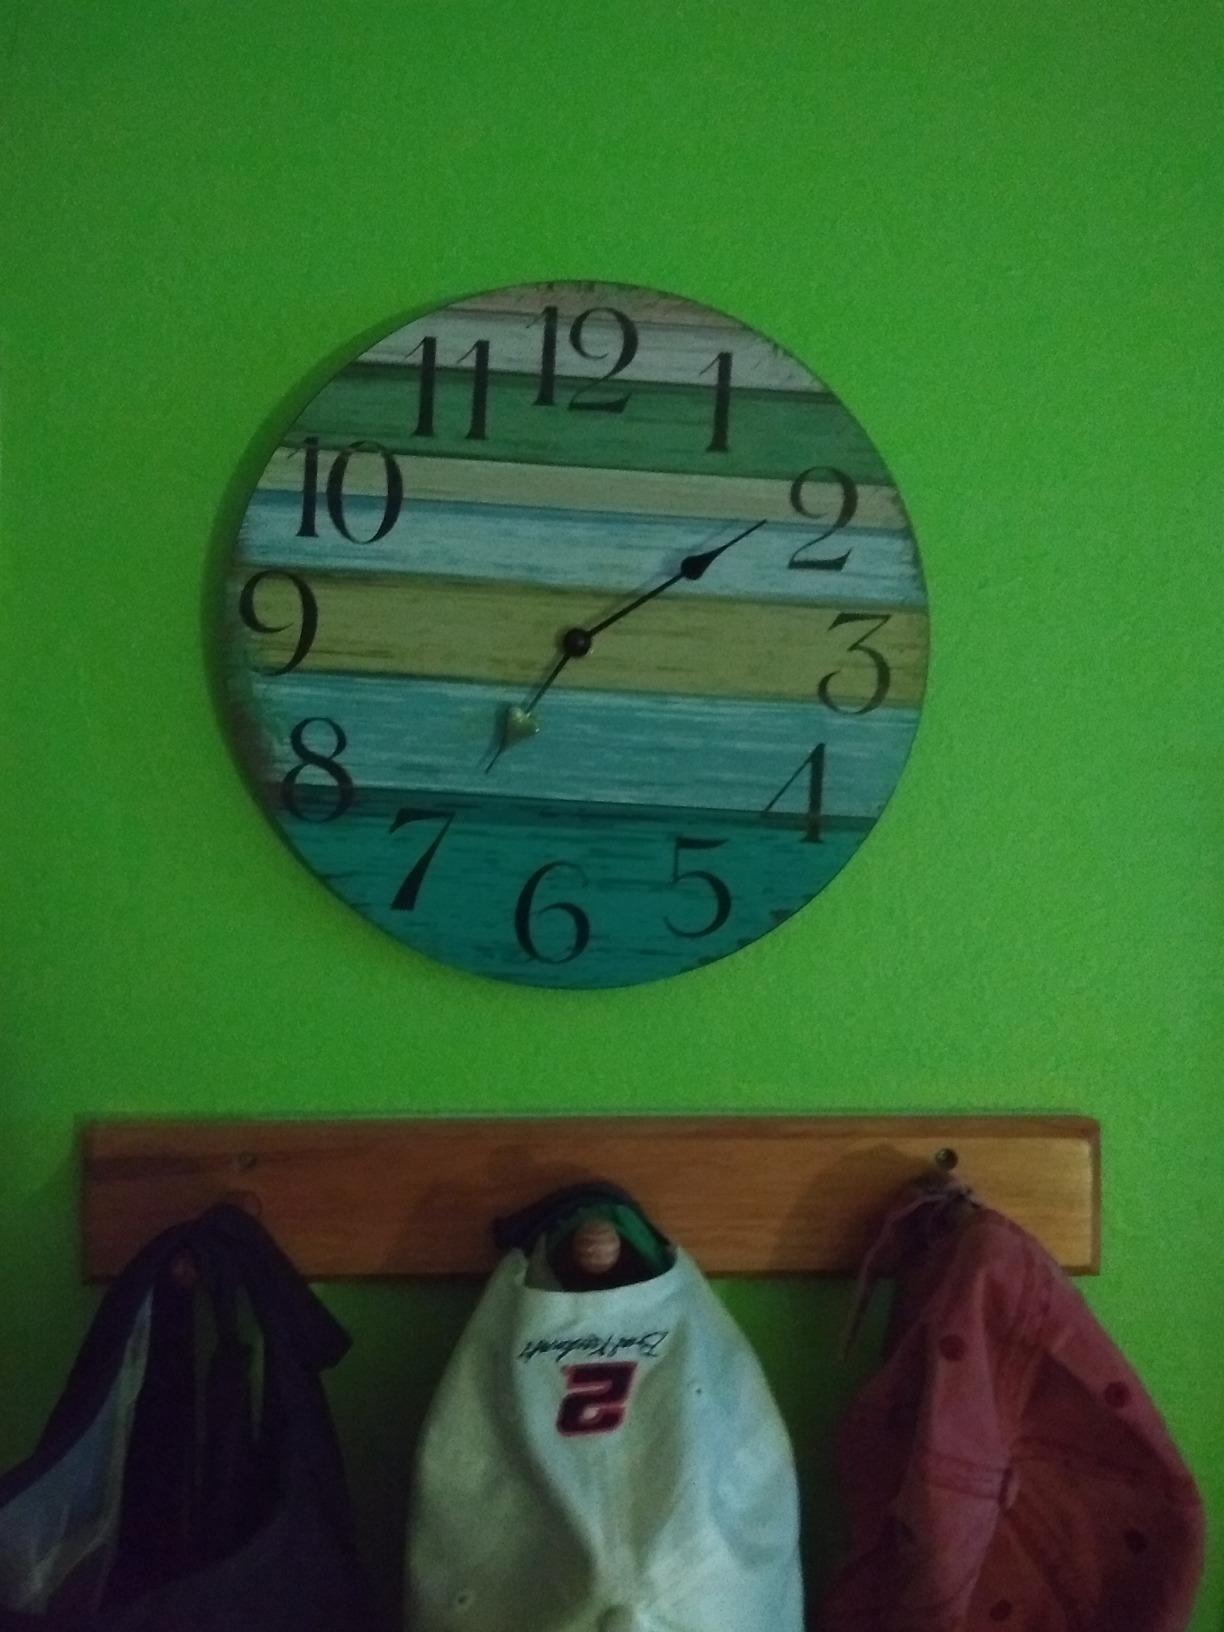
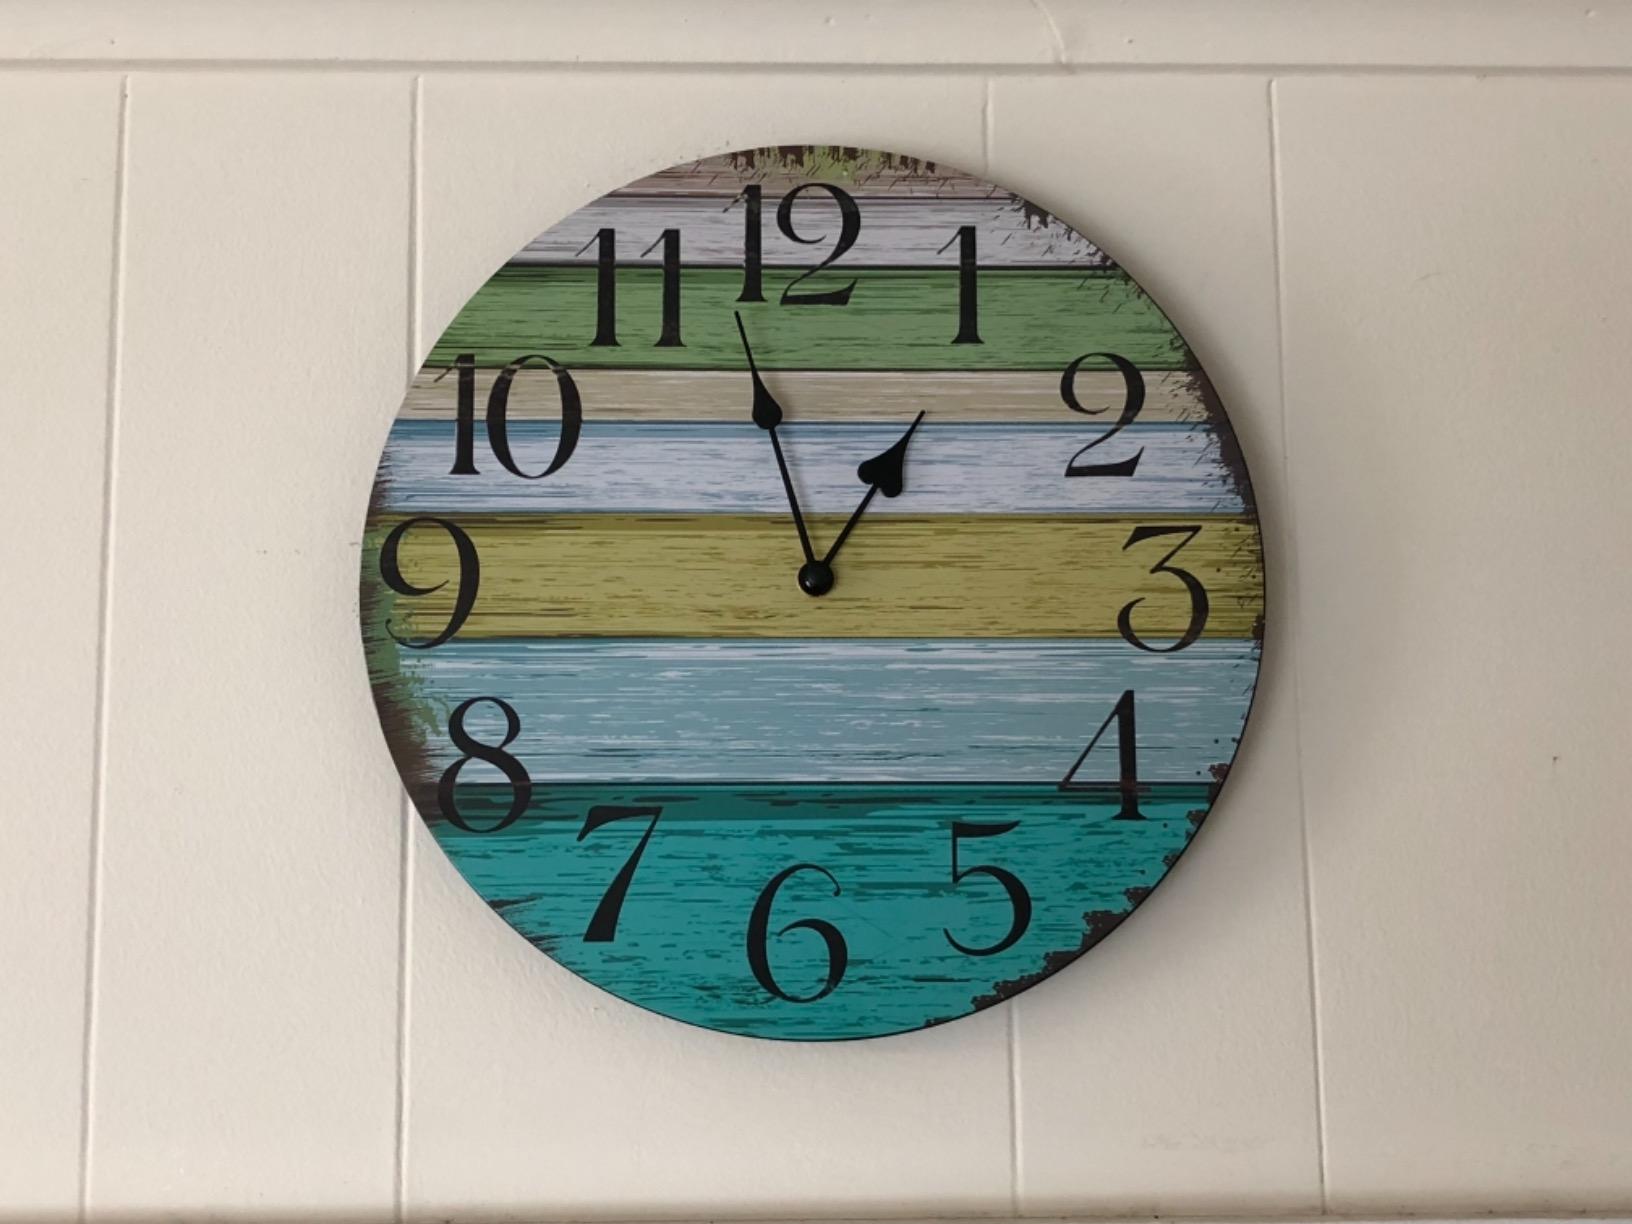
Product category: clock
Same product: yes